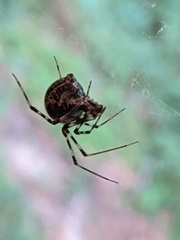
Species: Parasteatoda_tepidariorum